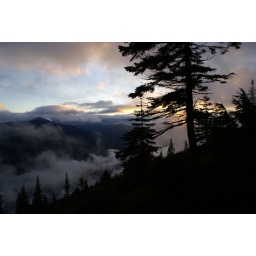
clouds lost in the mountains